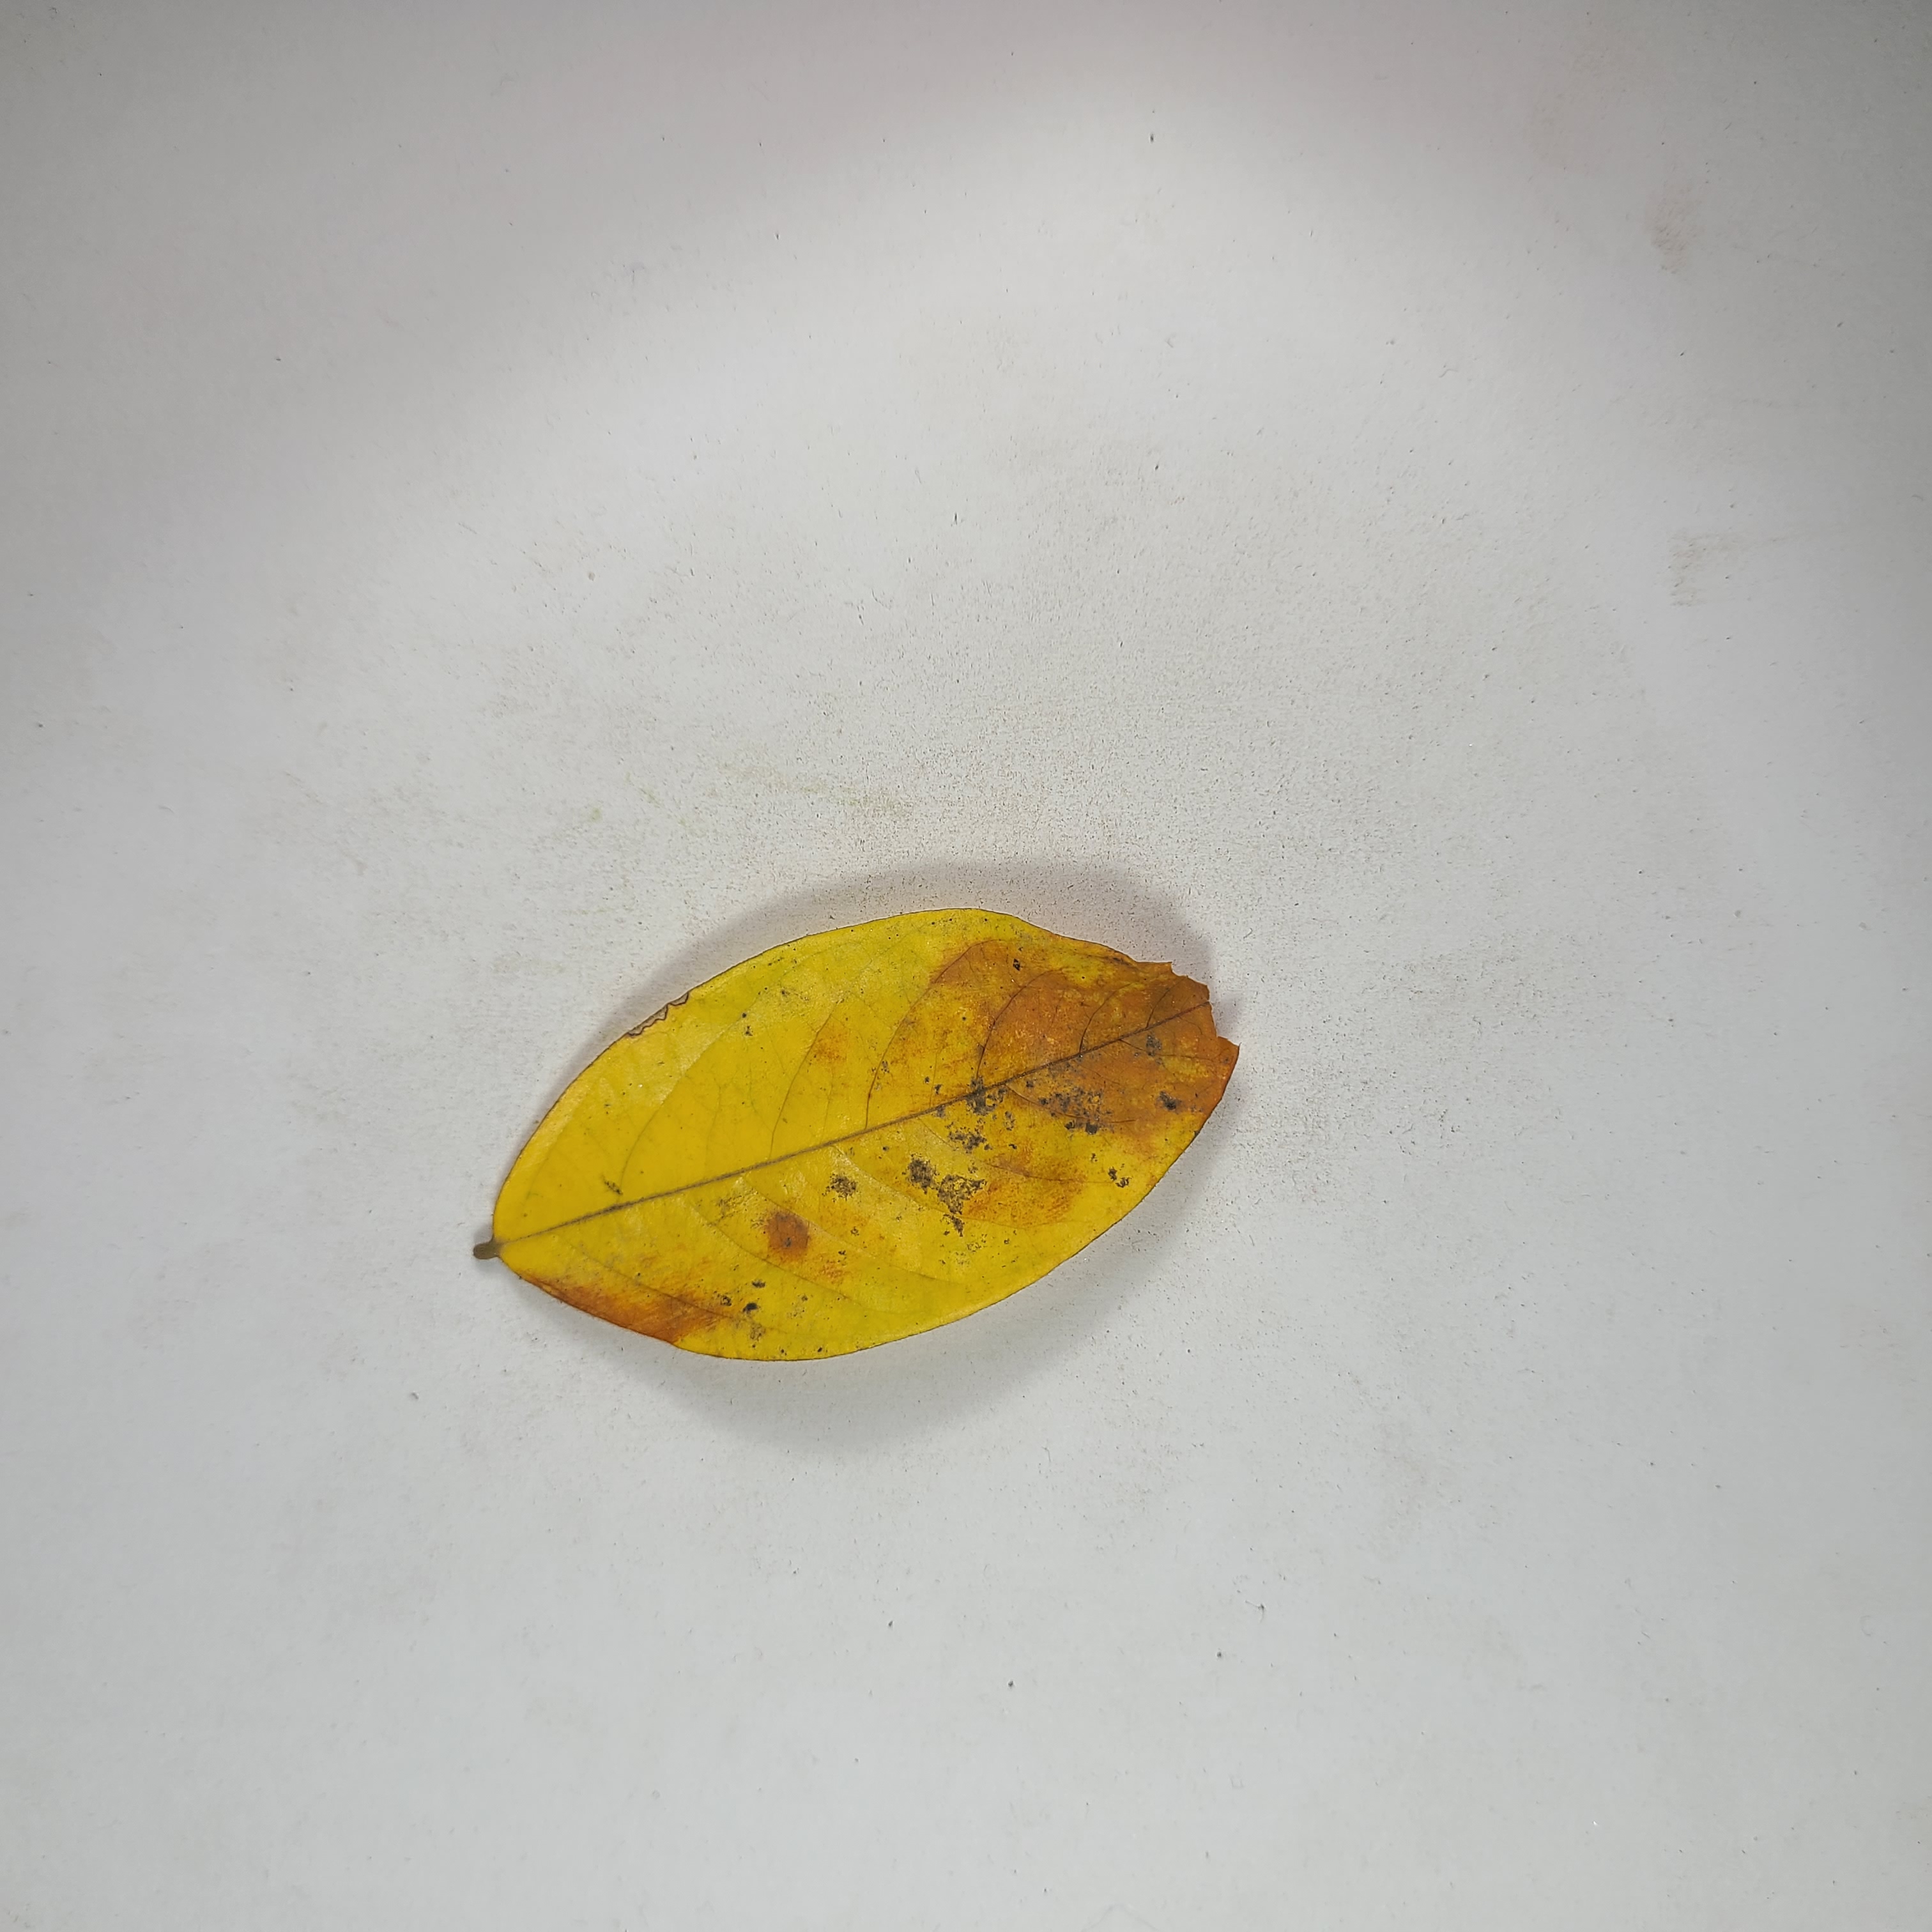
Label: Yellow Leaves